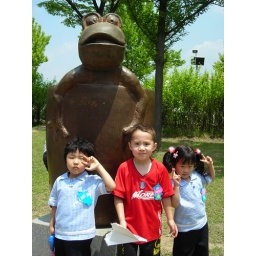
school field trip to world cup stadium in Suwon